Georges Aeby

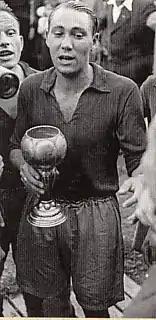
Aeby in 1940

Georges Aeby (21 September 1913 – 15 December 1999) was a Swiss footballer who played for Switzerland in the 1938 FIFA World Cup. He also played for FC Biel-Bienne, Servette FC, FC Lausanne-Sport, and Urania Genève Sport. He was Paul Aeby's younger brother.